Air Force Junior Reserve Officer Training Corps

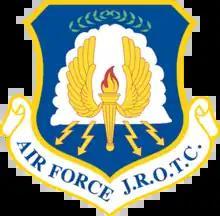
Air Force JROTC emblem

Air Force Junior Reserve Officers' Training Corps (AFJROTC) is an elective class offered in many high schools across the United States. It is the junior division of a U.S. Air Force Reserve Officers' Training Corps (ROTC) program composed of physical training, aerospace science academic classes, and leadership skill creation. Outside of the formal class, there are extra-curricular teams that cadets may participate in to create qualities of leadership and followership. Unlike the collegiate version of ROTC, upon completion of JROTC there is no military service required. This allows the youth of the United States to experience the military without having long-term commitments.